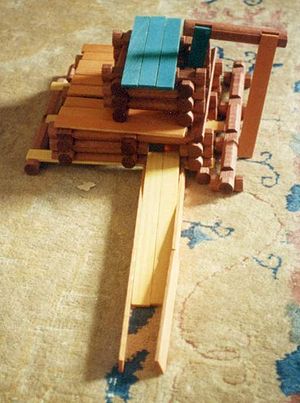
Lincoln Logs
En savmølle lavet af Lincoln Logs
Lincoln Logs er en type amerikansk legetøj, der består af firkantede små bjælker, der kan bruges til at bygge små bygninger som forter, hytter og lignende. De blev opfundet omkring 1916 af John Lloyd Wright, der var søn af den kendte arkitekt Frank Lloyd Wright. Lincoln Logs kom med i National Toy Hall of Fame i 1999.